Roxas City

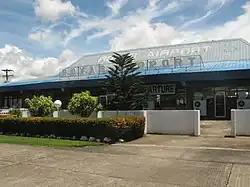
Roxas Airport

Roxas City is one of the selected Digital Cities 2025 by the I.T. and Business Process Association of the Philippines (IBPAP) in partnership with the Department of Information and Communications Technology (DICT) and the National ICT Confederation of the Philippines (NICP).